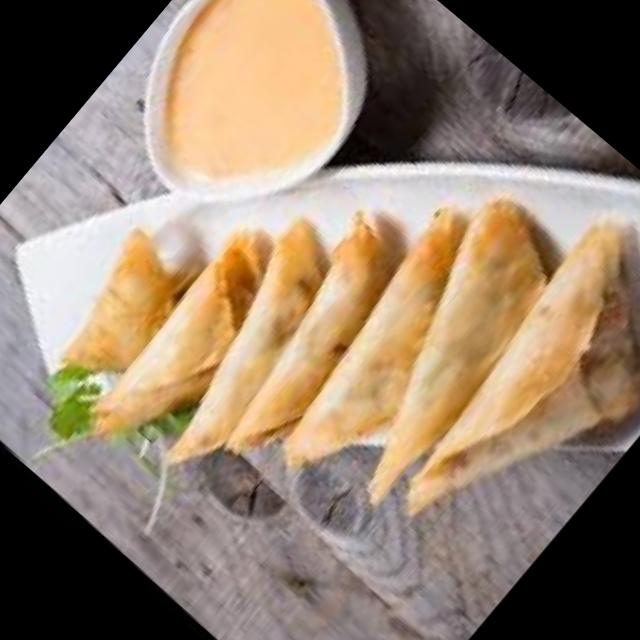
Dish: samosa